Ypsilanti District Library

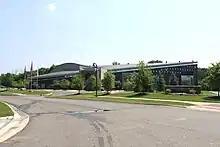
The Whittaker Road branch opened in 2002.

In 1983, the library faced challenges with its funding, and was closed from March 25 through June 1. A ballot proposal to create an independent library district passed on April 4, separating the Ypsilanti Public Library from the city of Ypsilanti, and creating the Ypsilanti District Library. The YDL opened its first branch in 1985, the Peters Branch, located in the former Ypsilanti Township Hall on Ecorse Road.